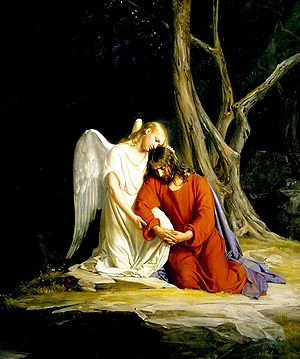
Carl Bloch / Kirkekunst
Carl Bloch, Kristus i Gethsemane have, RM 203a,[4][5] 1865-1879,